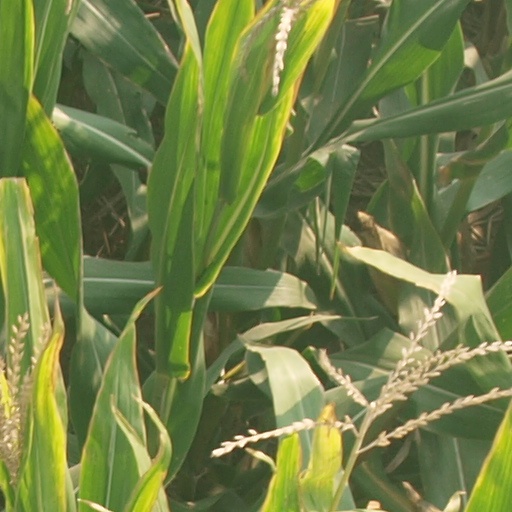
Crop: maize; corn